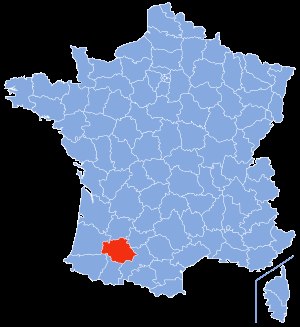
Gers
Gers' placering
Gers er et fransk departement i regionen Occitanie. Hovedbyen er Auch, og departementet har 172.335 indbyggere.